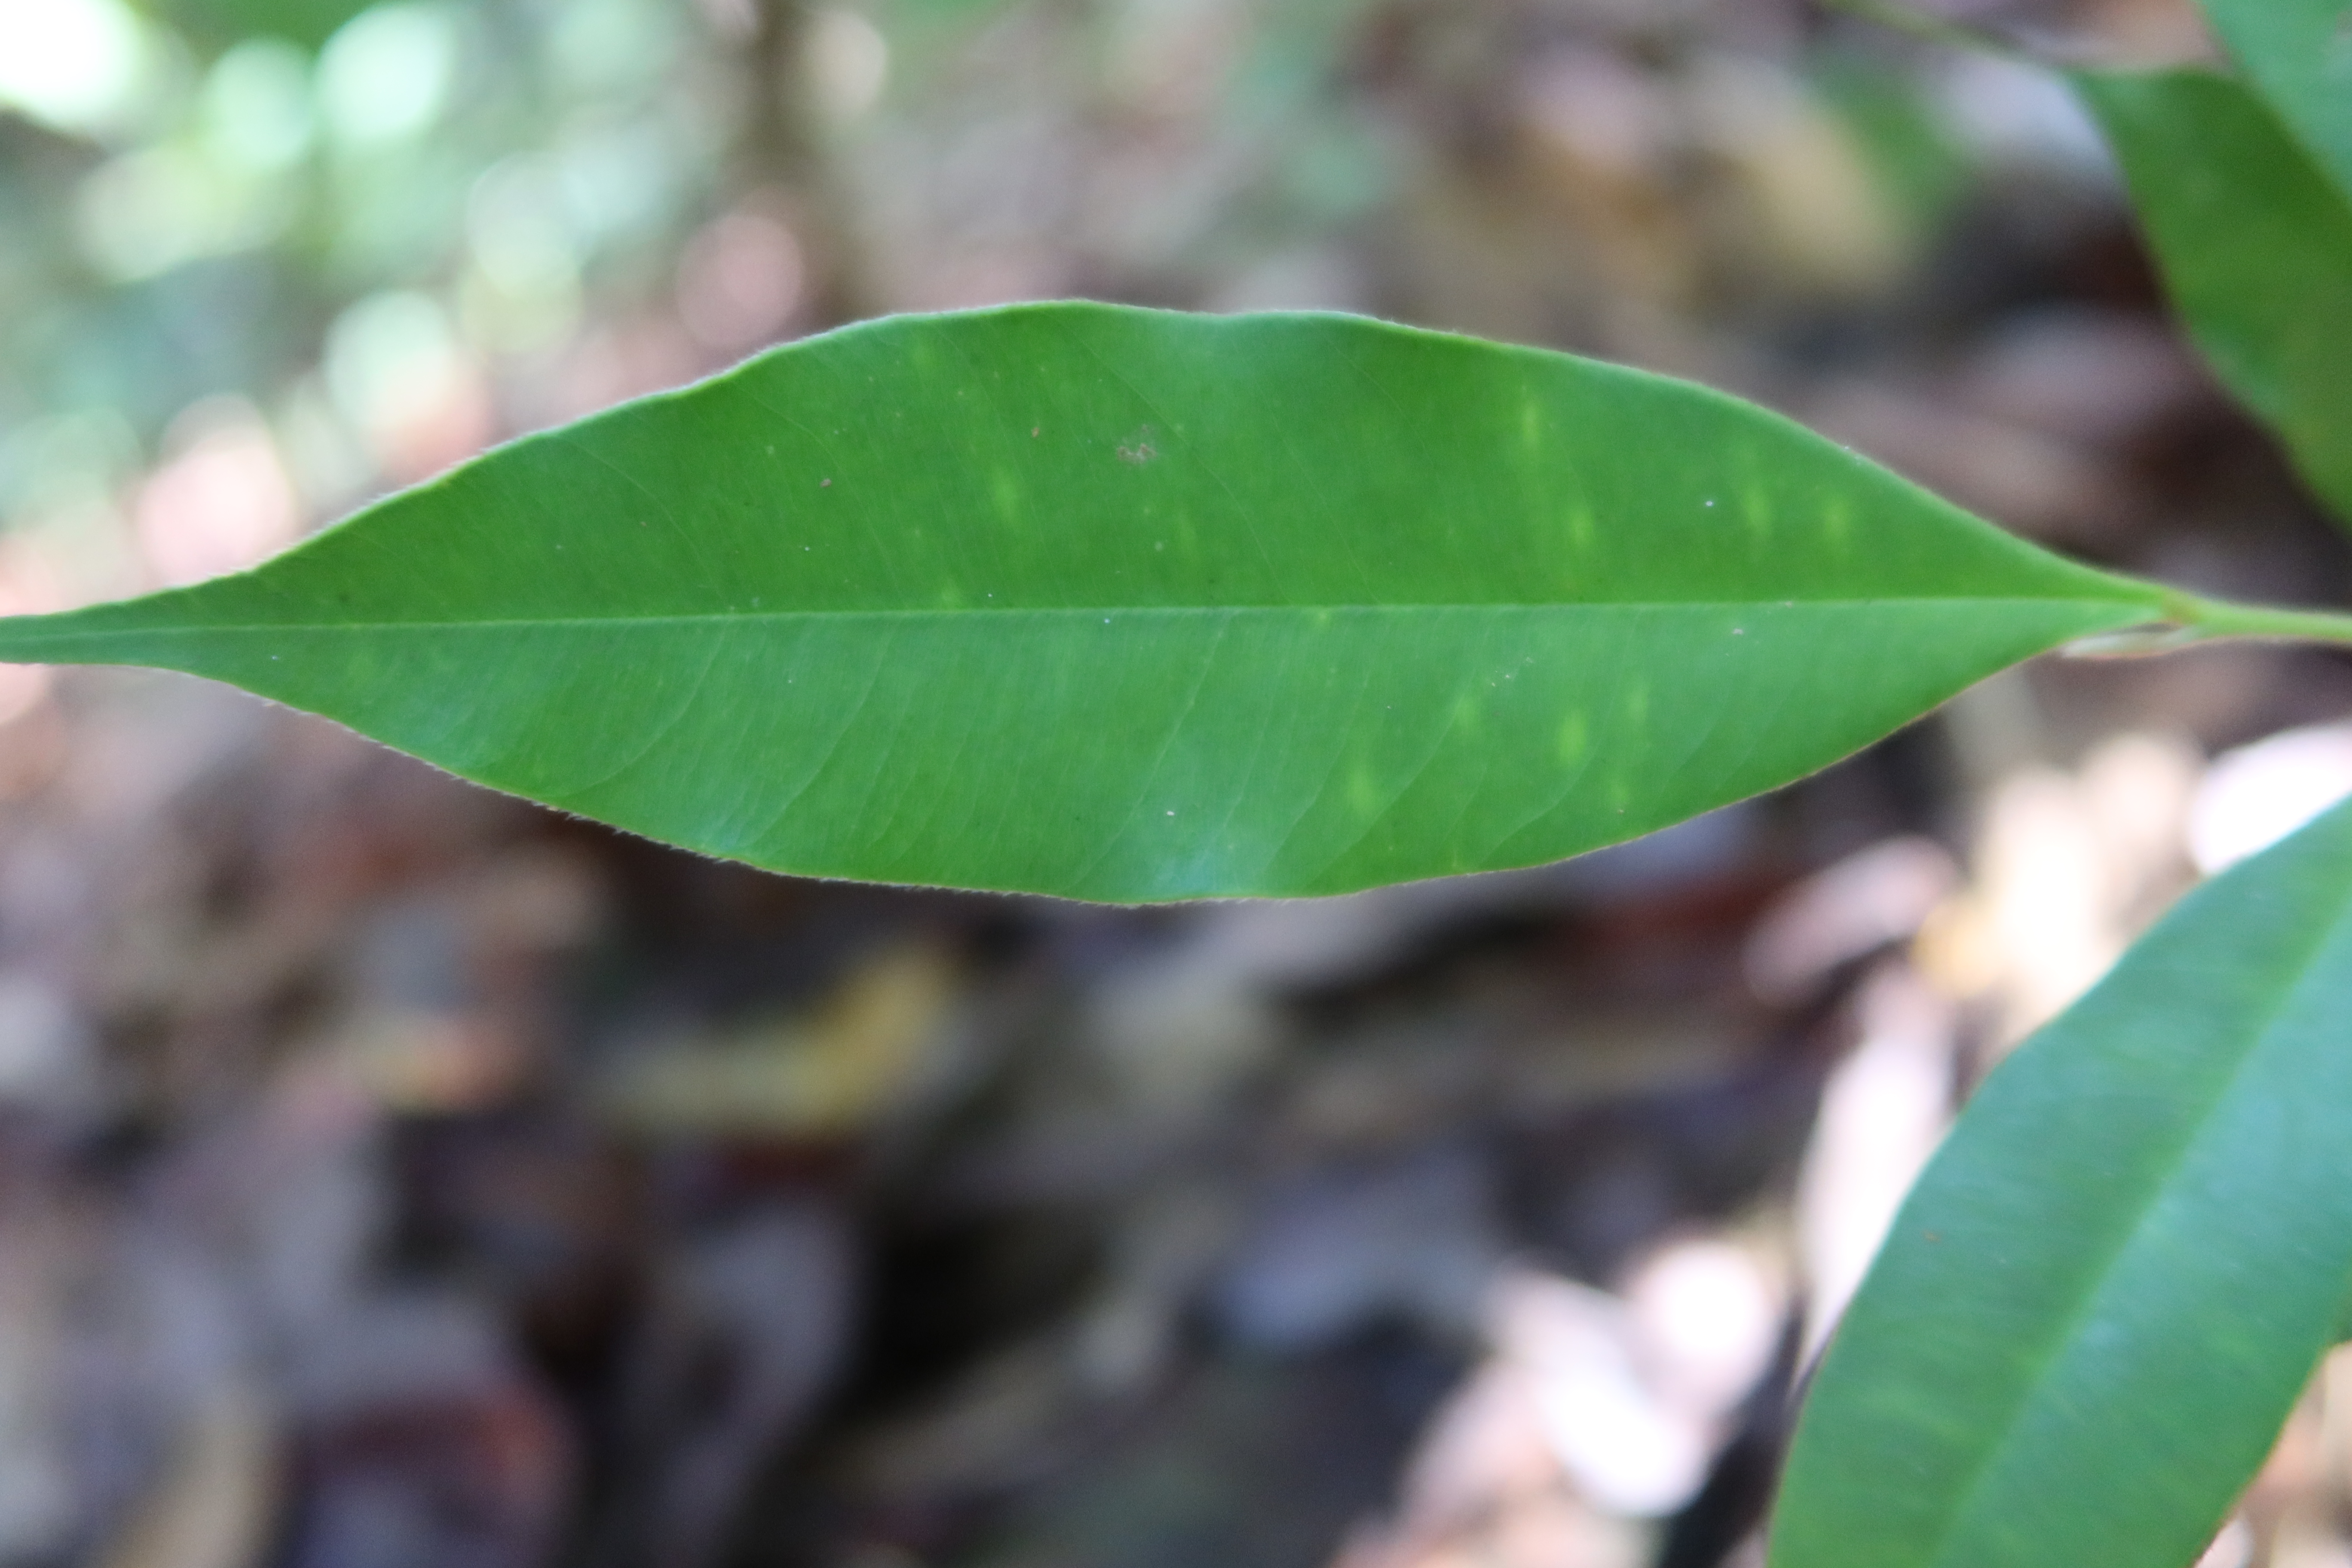
Label: Brown spots